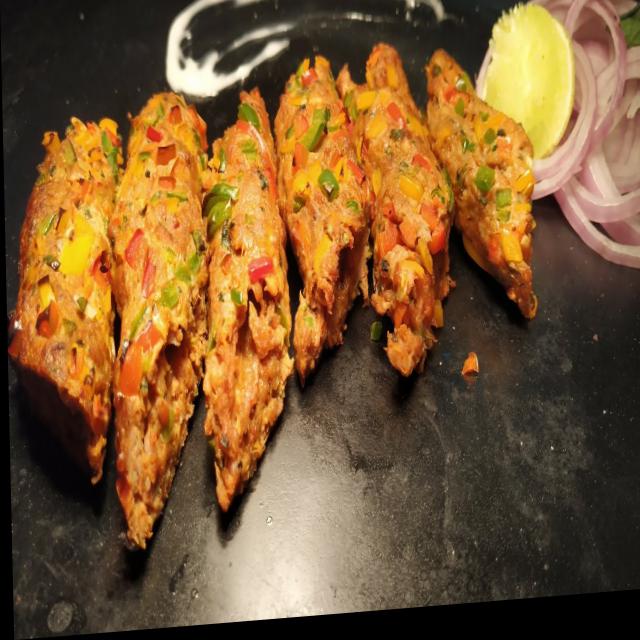
Dish: kebab